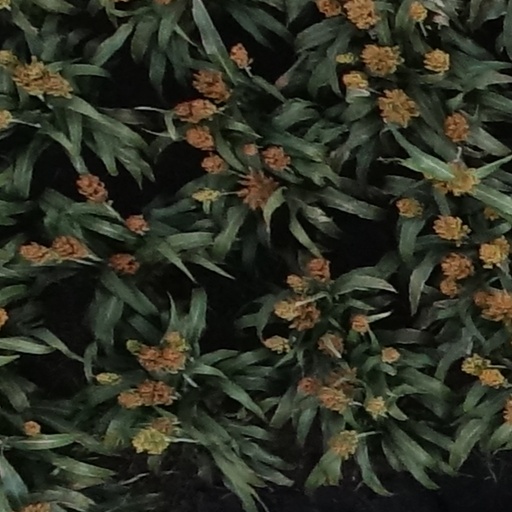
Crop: sorghum